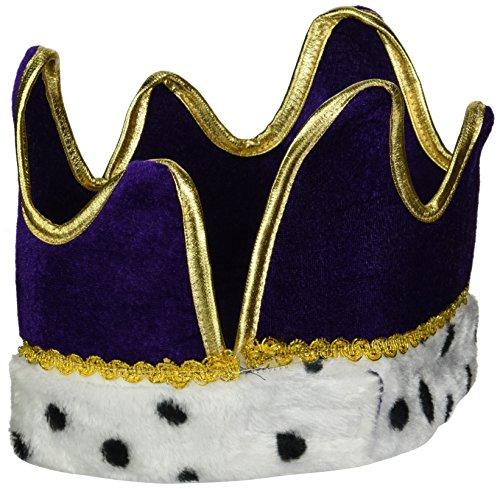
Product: Plush Royal Crown (purple) Party Accessory (1 count) (1/Pkg)
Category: Toys & Games | Stuffed Animals & Plush Toys | Stuffed Animals & Teddy Bears
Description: Hats - Crowns for festive occasions.
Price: $8.99
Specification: ProductDimensions:11x11x0.5inches|ItemWeight:1.6ounces|ShippingWeight:5.6ounces(Viewshippingratesandpolicies)|Department:unisex-child|Manufacturer:TheBeistleCompany|ASIN:B002VFHJ0Q|DomesticShipping:ItemcanbeshippedwithinU.S.|InternationalShipping:ThisitemcanbeshippedtoselectcountriesoutsideoftheU.S.LearnMore|Itemmodelnumber:60249-PL|DatefirstlistedonAmazon:October30,2009